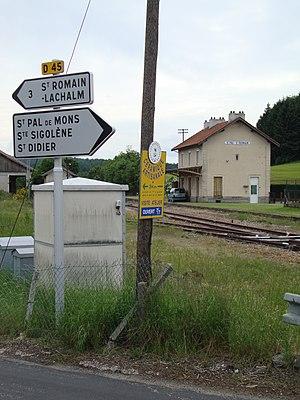
Gare St.Pal-de-Mons - St.Romain-Lachalm à Lichemialle (Haute-Loire, Fr)
Saint-Romain-Lachalm est une commune française située à l'est du Velay, dans le département de la Haute-Loire en région Auvergne-Rhône-Alpes.